List of melodic death metal bands

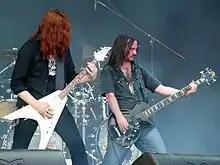
The British band Carcass helped define the melodic death metal genre with their 1993 album "Heartwork".

This is a list of melodic death metal bands. Melodic death metal is a heavy metal music style that combines elements from the new wave of British heavy metal with elements of death metal. The term "Gothenburg metal" is often used to describe bands associated with or stylistically similar to the melodic death metal scene that originated around Gothenburg, Sweden.